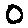
Label: 0